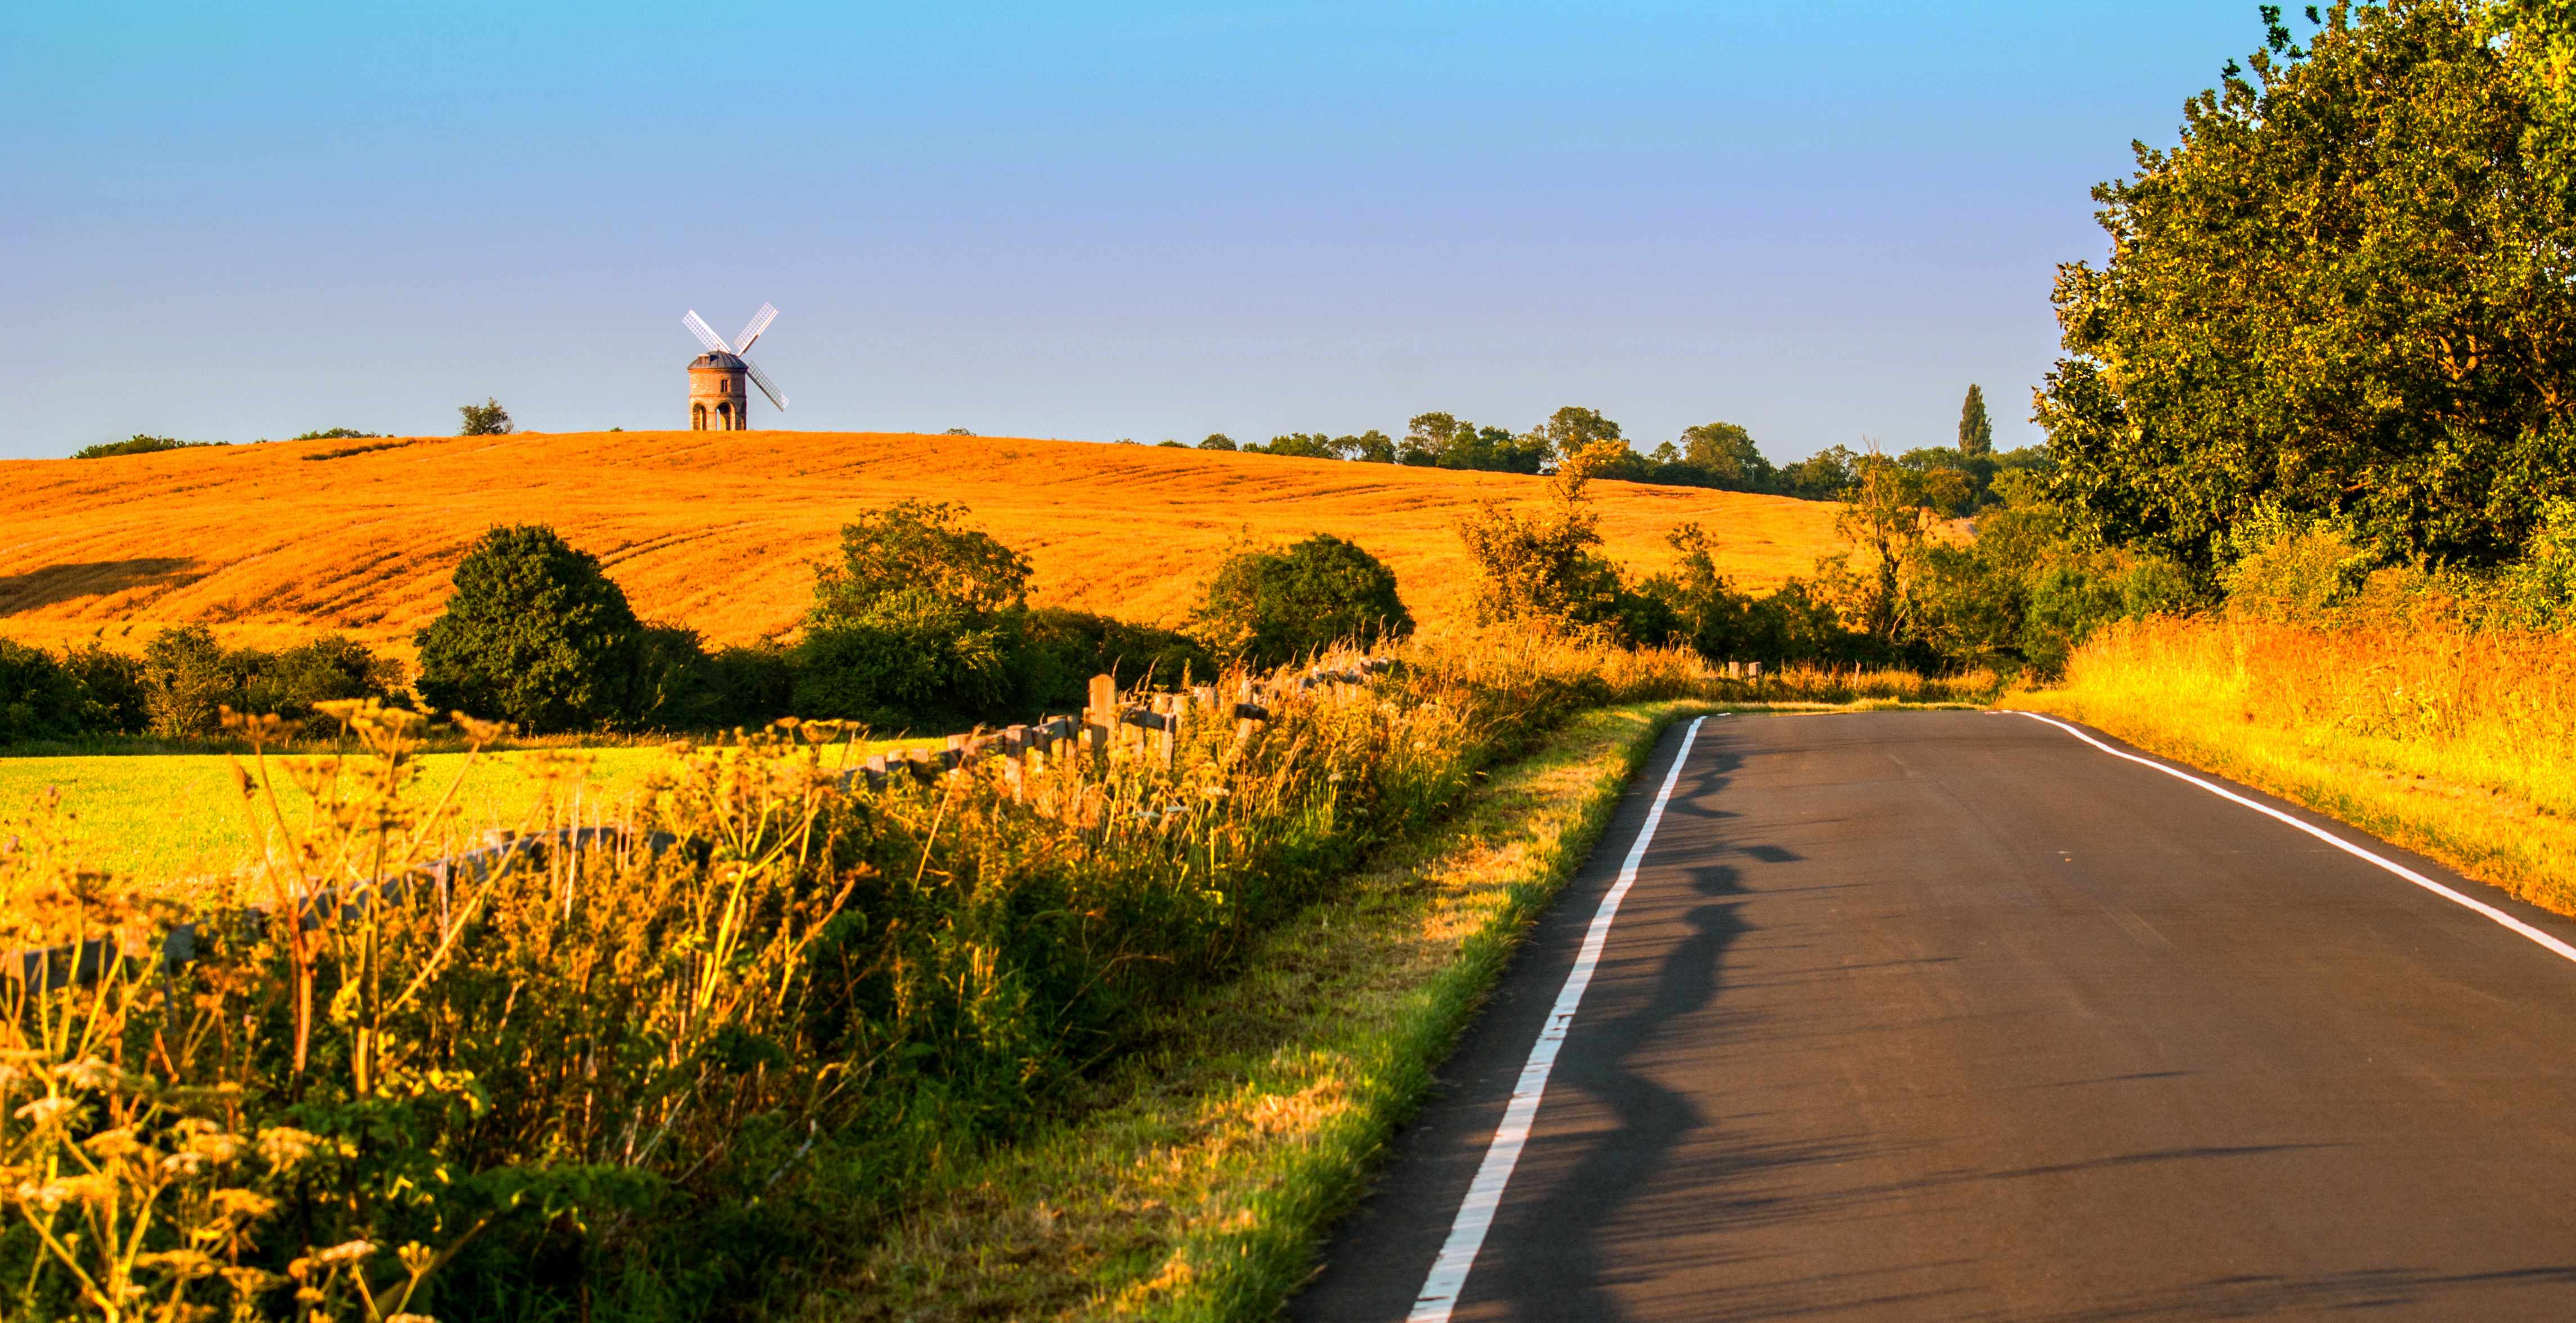
landscape, tree, nature, grass, horizon, plant, sky, road, field, prairie, sunlight, morning, leaf, hill, flower, windmill, wind, summer, tarmac, evening, green, golden, autumn, blue, silence, agriculture, season, lines, fields, mill, gold, infrastructure, pastoral, silent, leading, chesterton, rural area, wawrickshire, natural environment